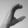
ASL letter: C